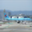
Label: airplane